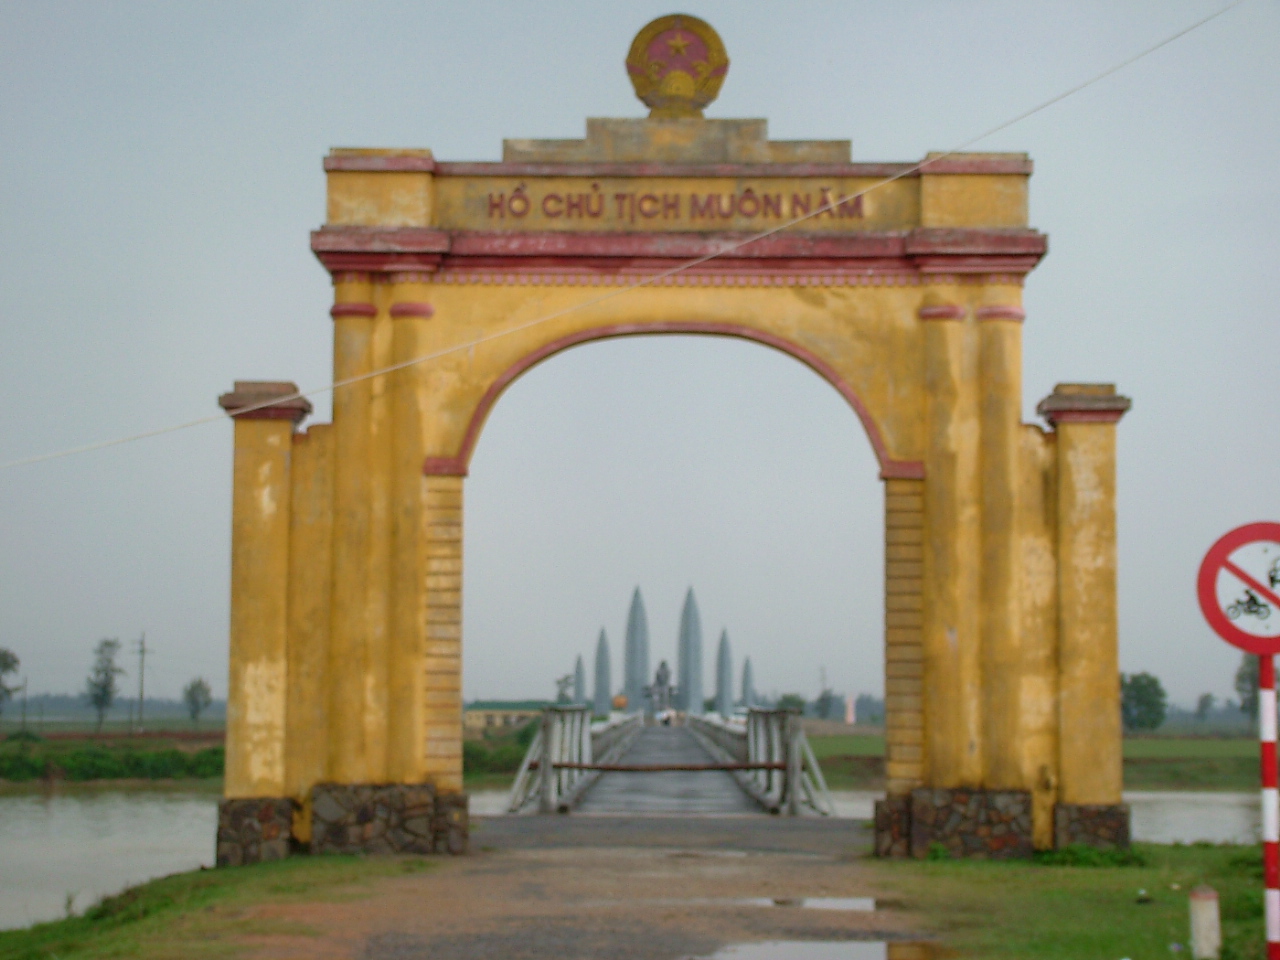
user: text: Cổng chính trong hình có màu gì?
assistant: text: Màu vàng.

user: text: Có bao nhiêu cấu trúc hình nón cao nhọn nhìn thấy qua cổng?
assistant: text: Bảy.

user: text: Dòng chữ trên cổng có ý nghĩa gì?
assistant: text: Dòng chữ "HỒ CHỦ TỊCH MUÔN NĂM" thể hiện lòng kính trọng và mong muốn Chủ tịch Hồ Chí Minh sống mãi trong lòng dân tộc.

user: text: Cổng chào này và các cấu trúc nhọn ở phía xa gợi nhớ về địa điểm lịch sử nào của Việt Nam?
assistant: text: Chúng gợi nhớ về Khu lưu niệm Chủ tịch Hồ Chí Minh và Tượng đài Đồng Khởi ở Bến Tre.

user: text: Biển báo giao thông bên phải cổng có ý nghĩa gì, và có thể suy ra loại phương tiện nào không được phép di chuyển qua khu vực này?
assistant: text: Báo đường cấm tất cả các loại xe cơ giới và môtô đi qua trừ xe gắn máy và các xe được ưu tiên theo quy định